HMS Stately (1784)

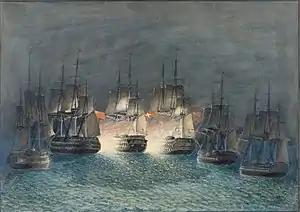
Battle of Zealand Point, 22 March 1808; depicting HMS "Nassau" and "Stately" with the British squadron closing in on "Prinds Christian Frederik"

On 22 March 1808, "Stately" and "Nassau" destroyed the last Danish ship of the line, , commanded by Captain C. W. Jessen, in the Battle of Zealand Point.